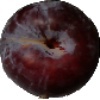
Label: Plum 1